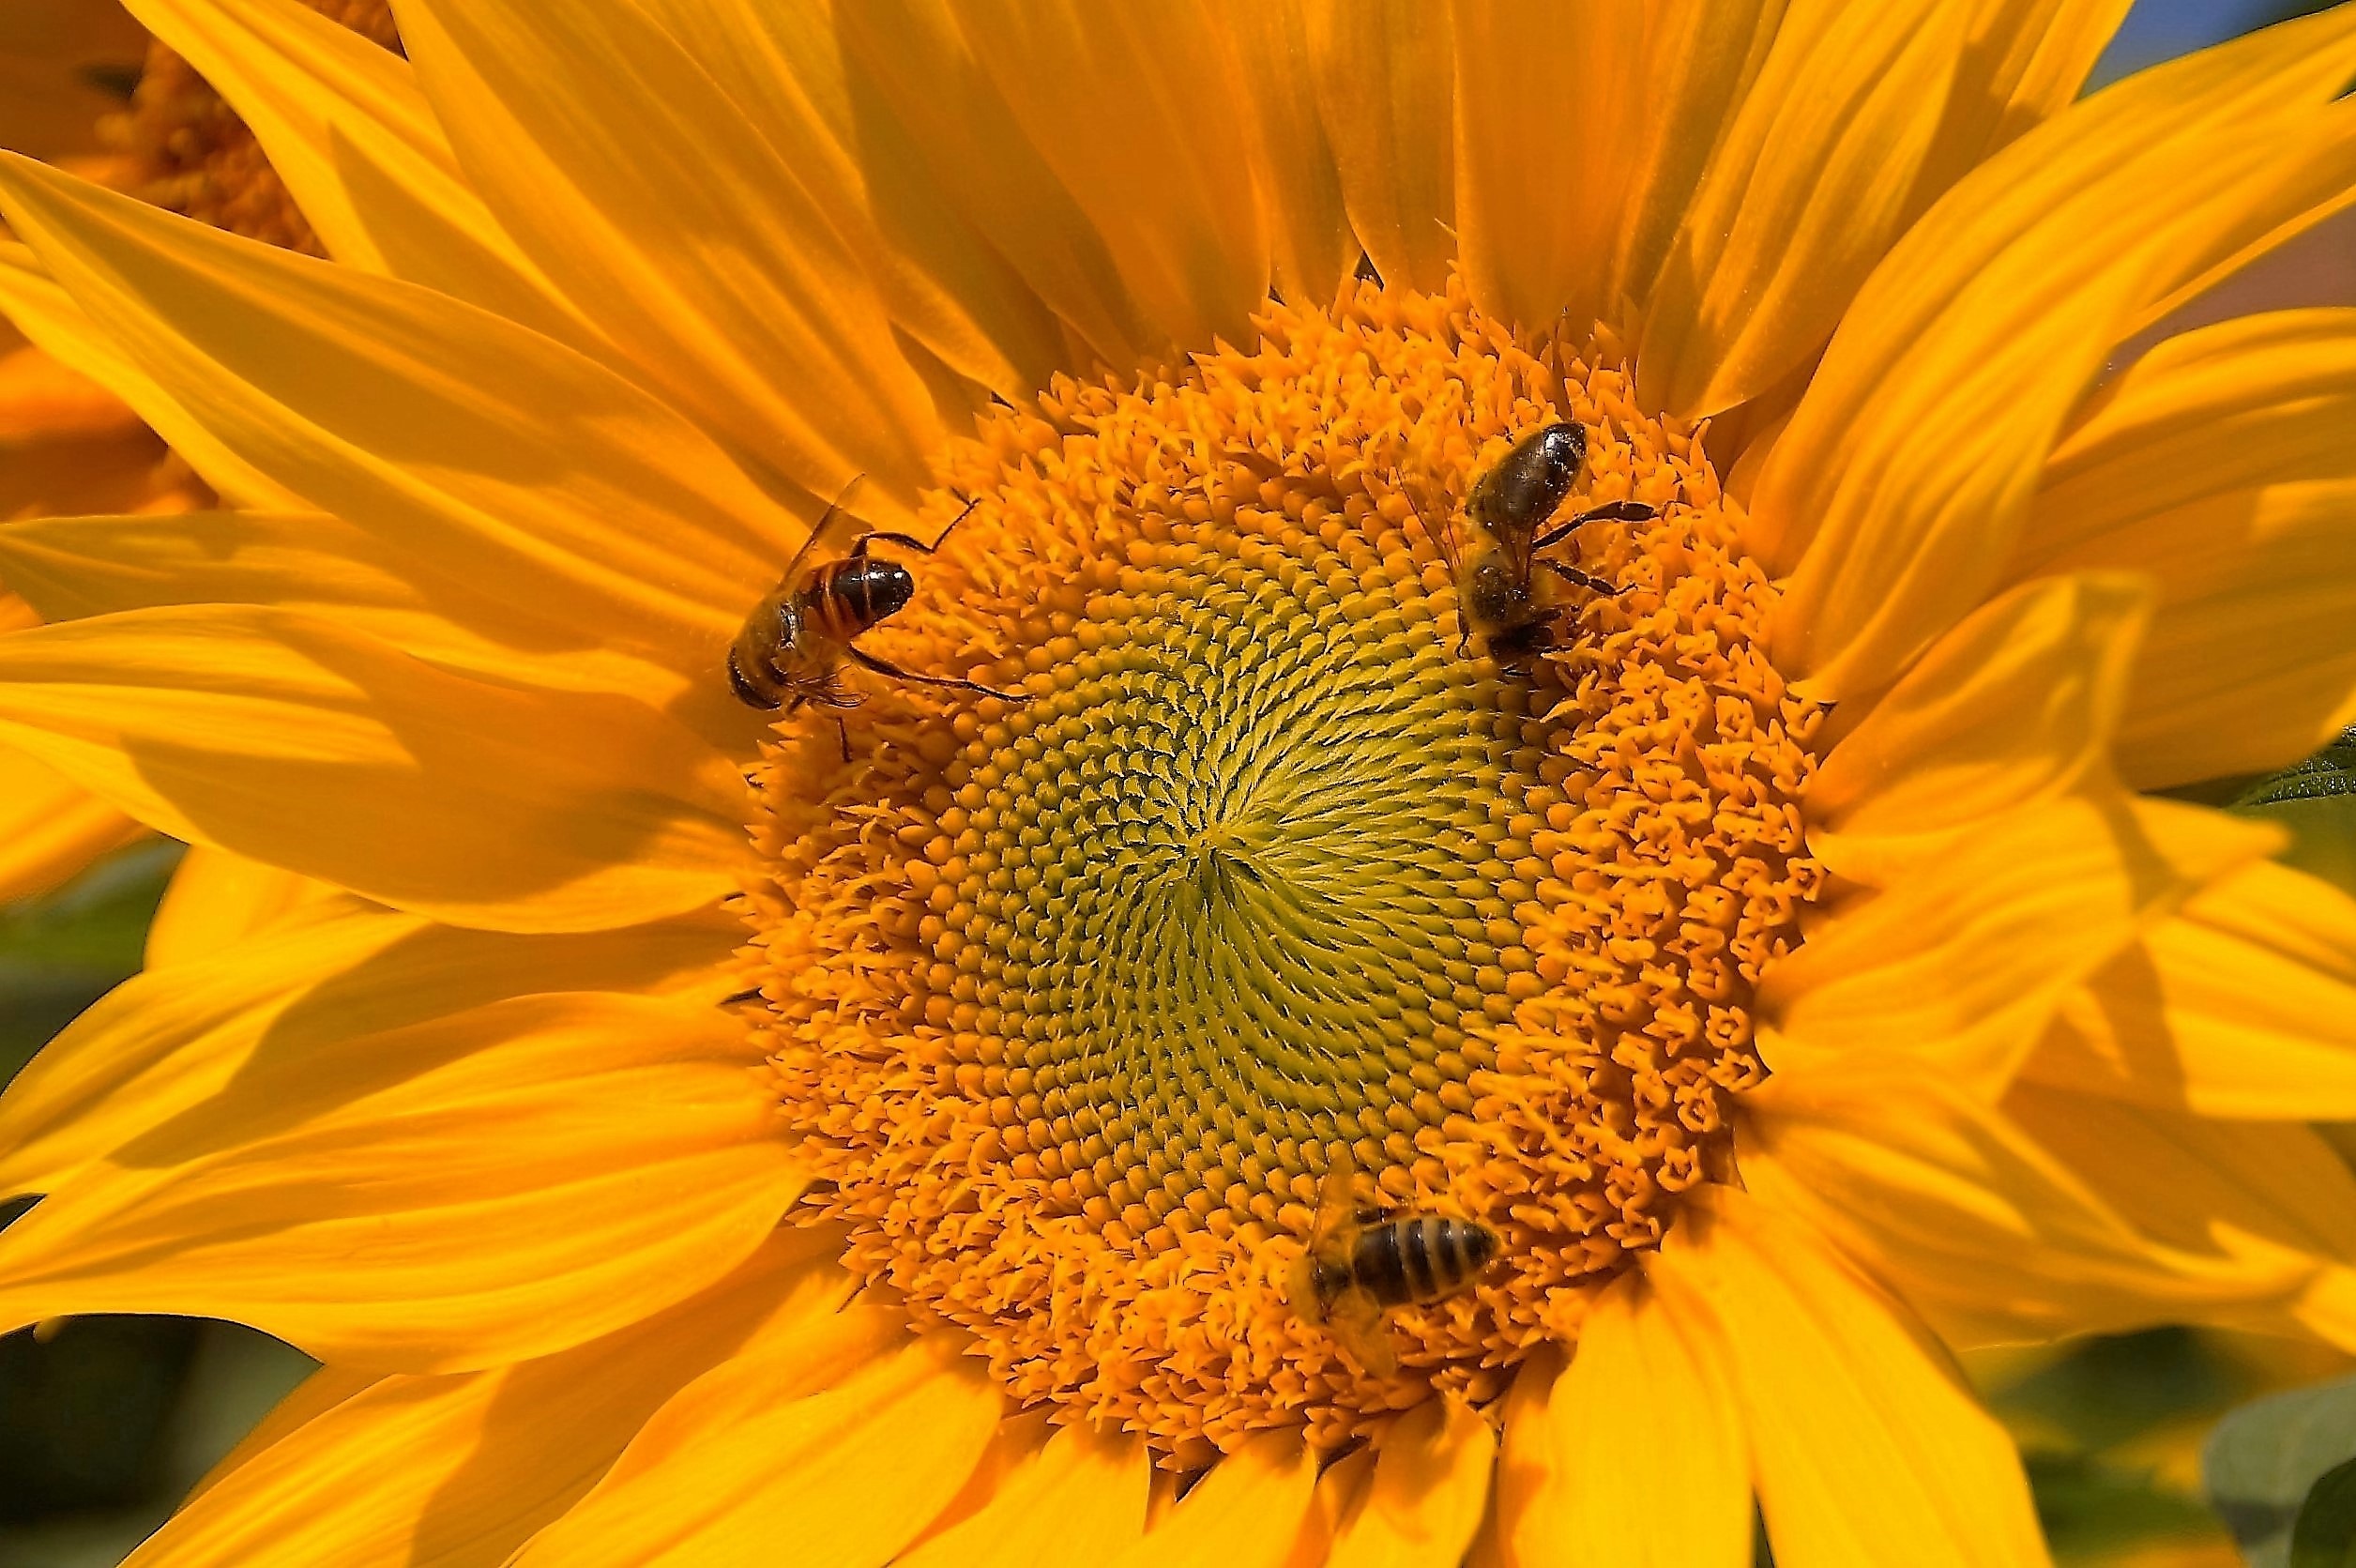
plant, flower, petal, summer, pollen, insect, yellow, flora, sunflower, seeds, bee, center, vegetarian food, target, nectar, macro photography, the bees, flowering plant, honey bee, daisy family, sunflower seed, annual plant, land plant, membrane winged insect